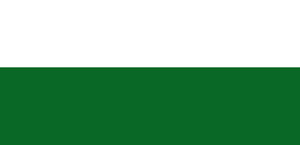
Samaipata est une ville bolivienne, chef-lieu de la province de Florida, l'une des quinze provinces qui composent le département de Santa Cruz.